Paisley and Barrhead District Railway

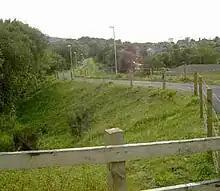
Paisley, Glenfield Road to Glenburn Road cycle track

Parts of the line are now a cycle track, built along the route of the trackbed from Glenburn to Barrhead. Glenfield station was at the bottom of the hill, a short distance up Glenburn Road from where the cycle track ends.